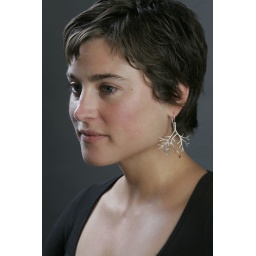
Cast sterling silver tree earrings with handformed sterling silver ear wires. Modeled by the lovely Andrea!